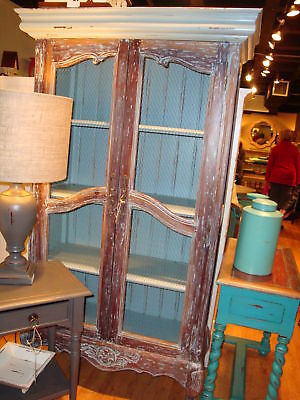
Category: cabinet